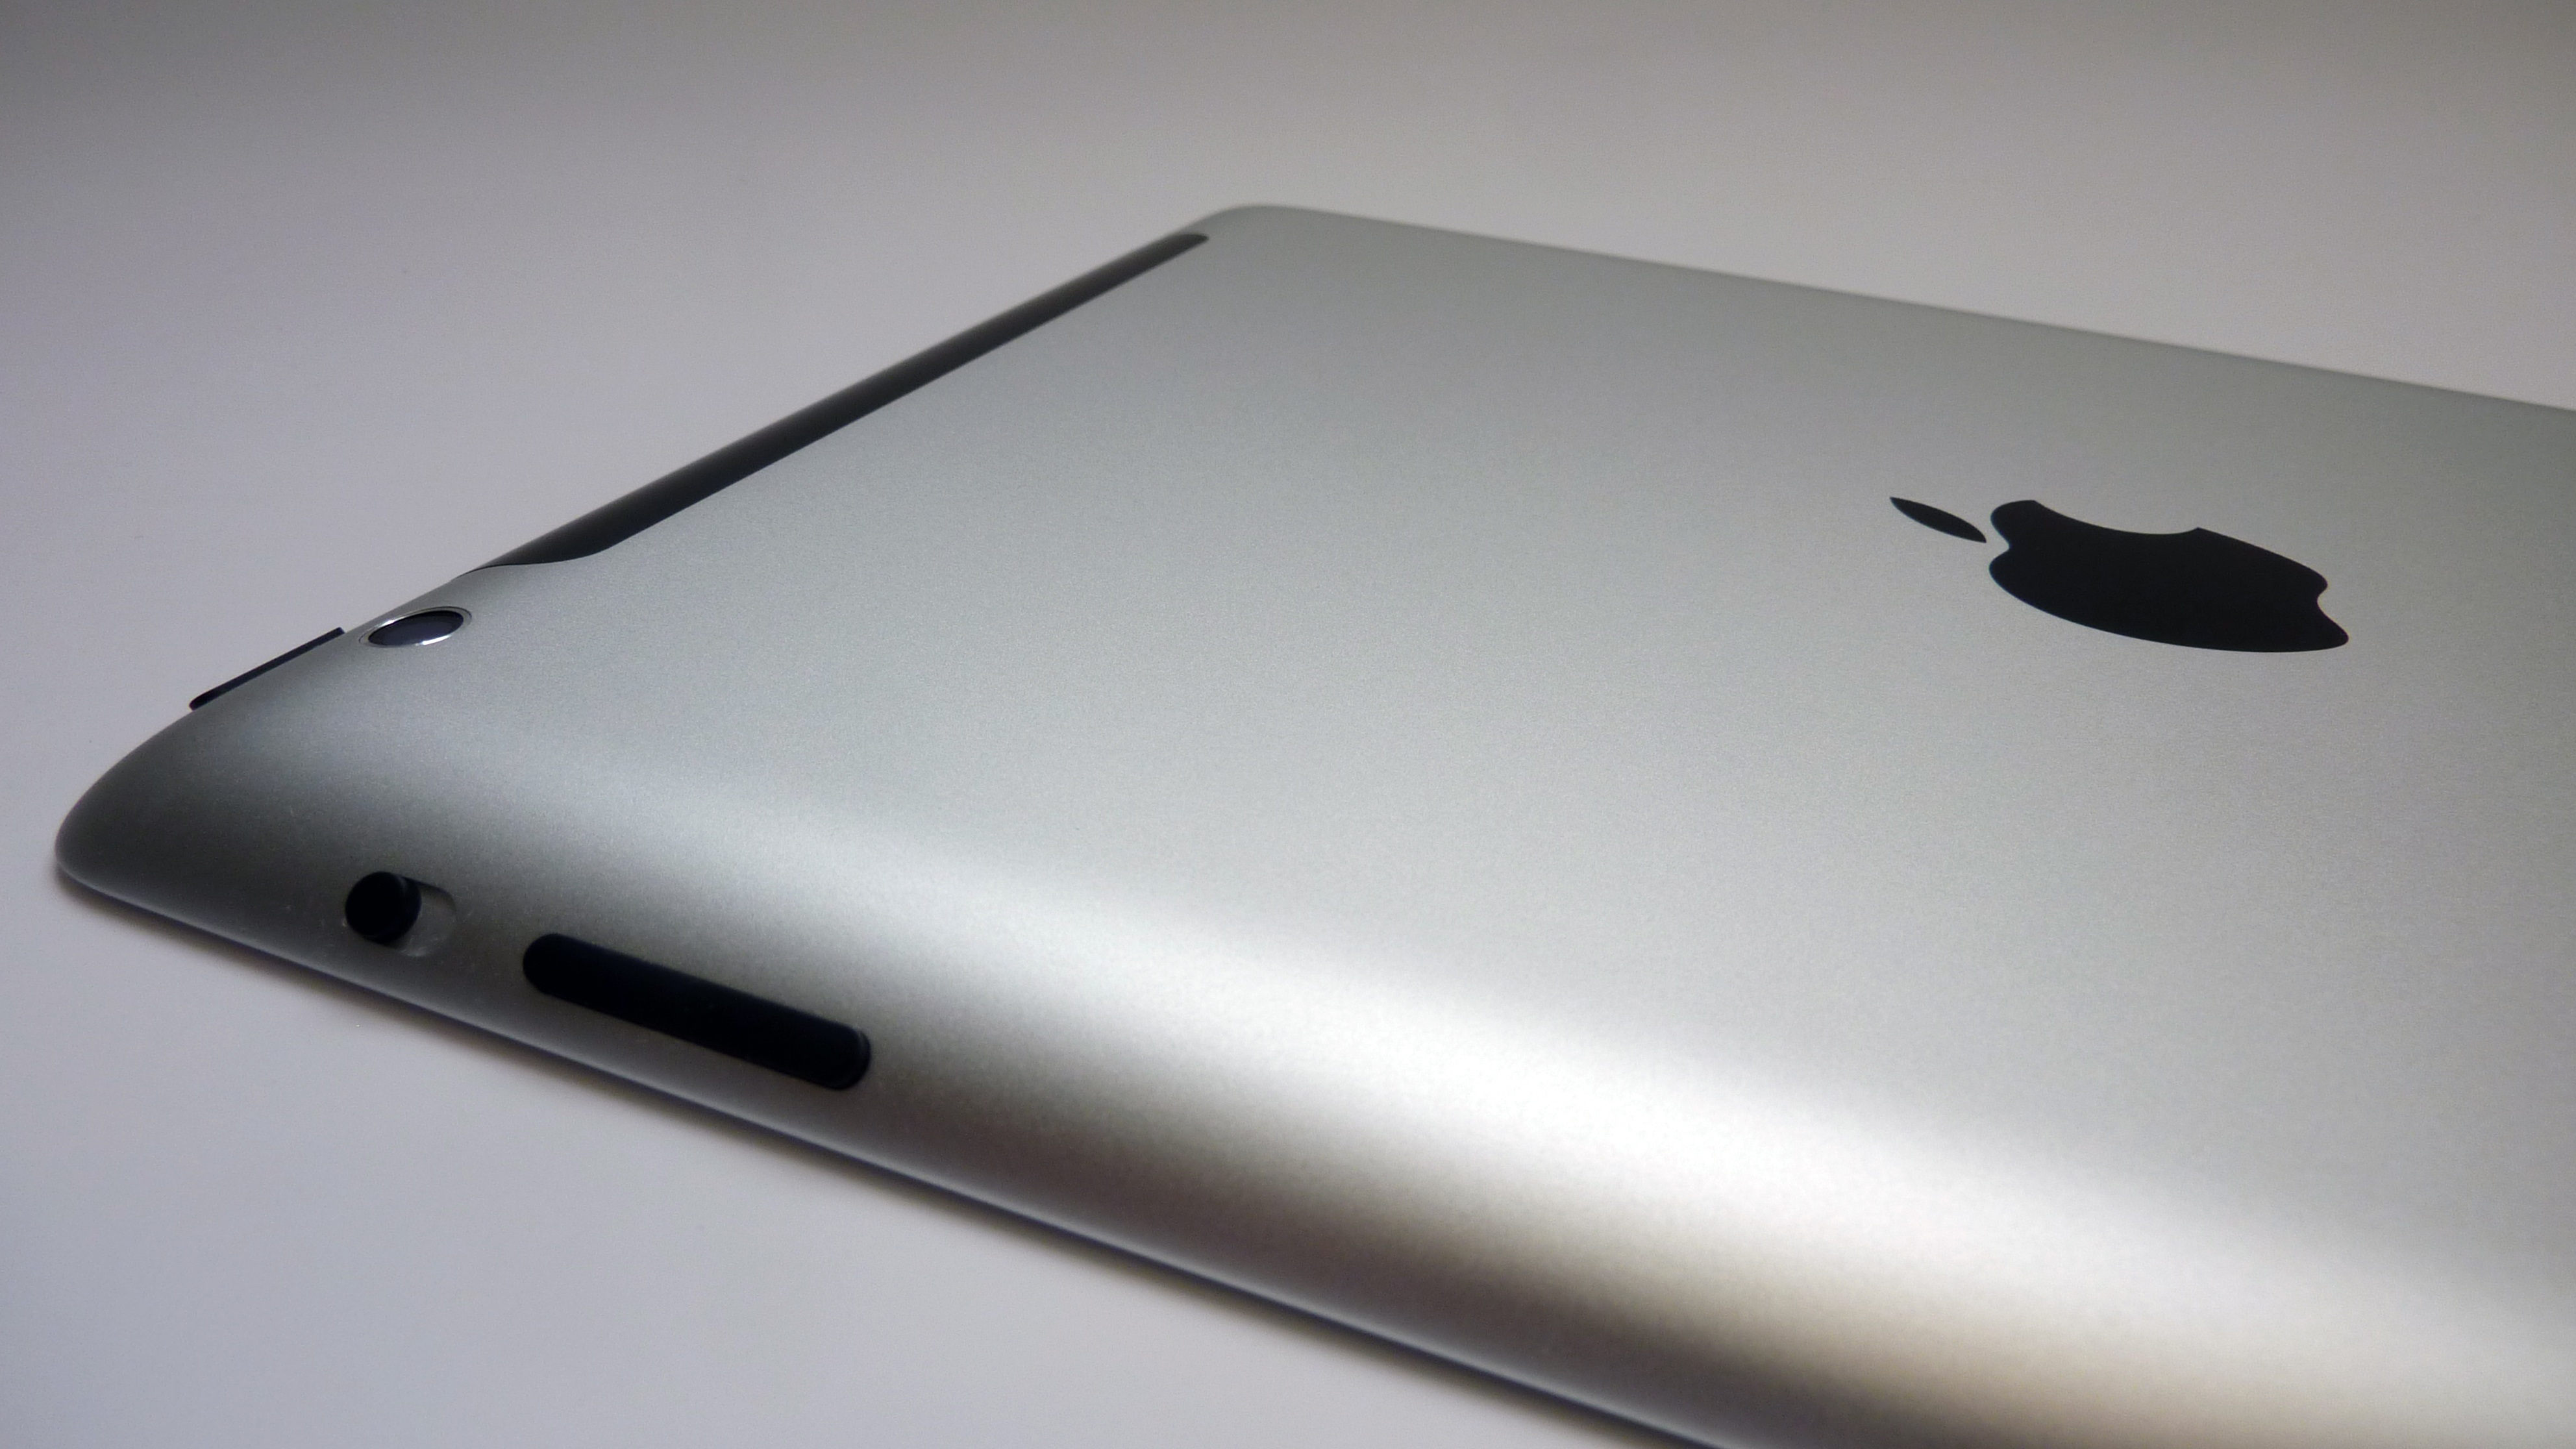
laptop, apple, ipad, technology, touch, tablet, gadget, silver, back, reverse, electronic device